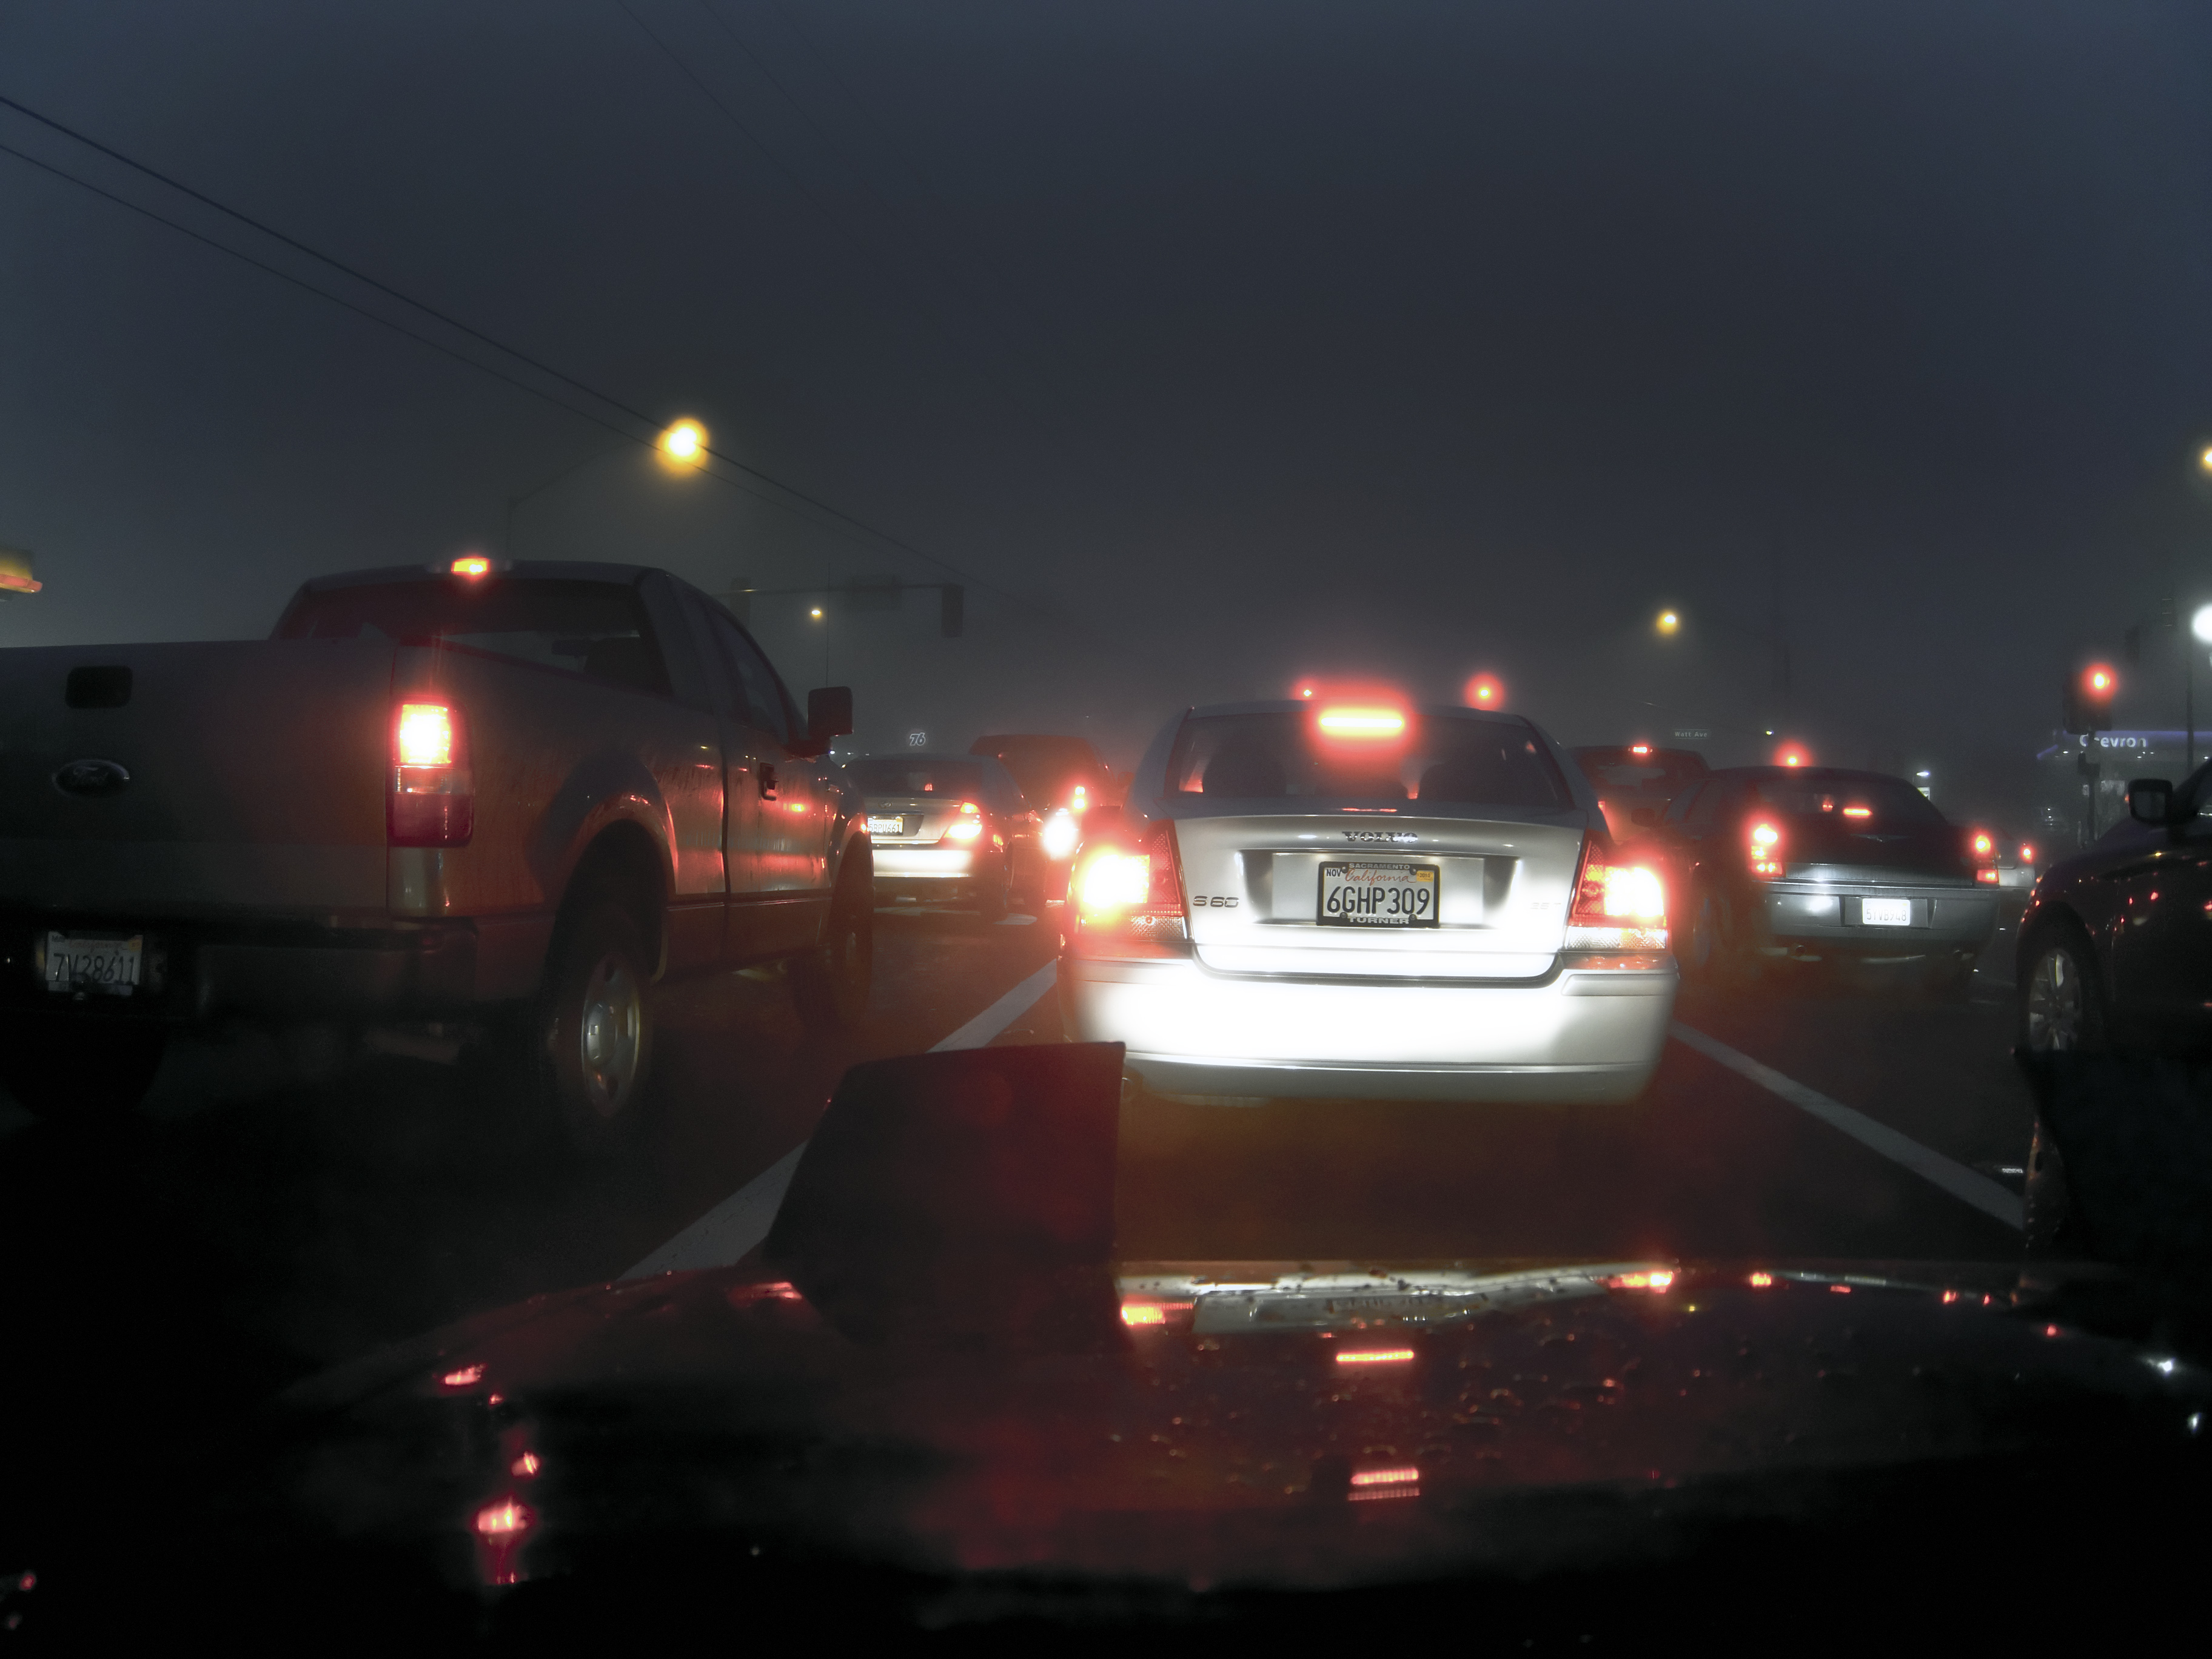
light, night, driving, dusk, evening, vehicle, darkness, lighting